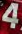
Number: 4